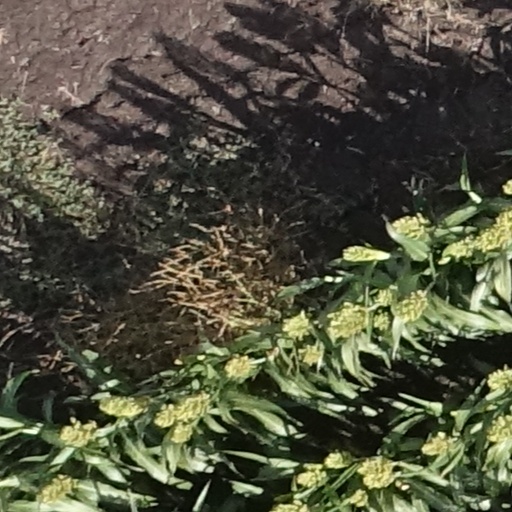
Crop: sorghum